Sky position (RA, Dec in degrees): 227.385, 8.685
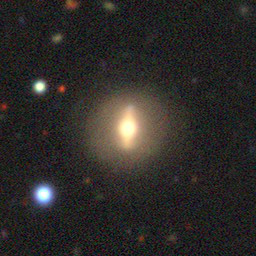
Galaxy morphology: Edge-on Galaxies with Bulge